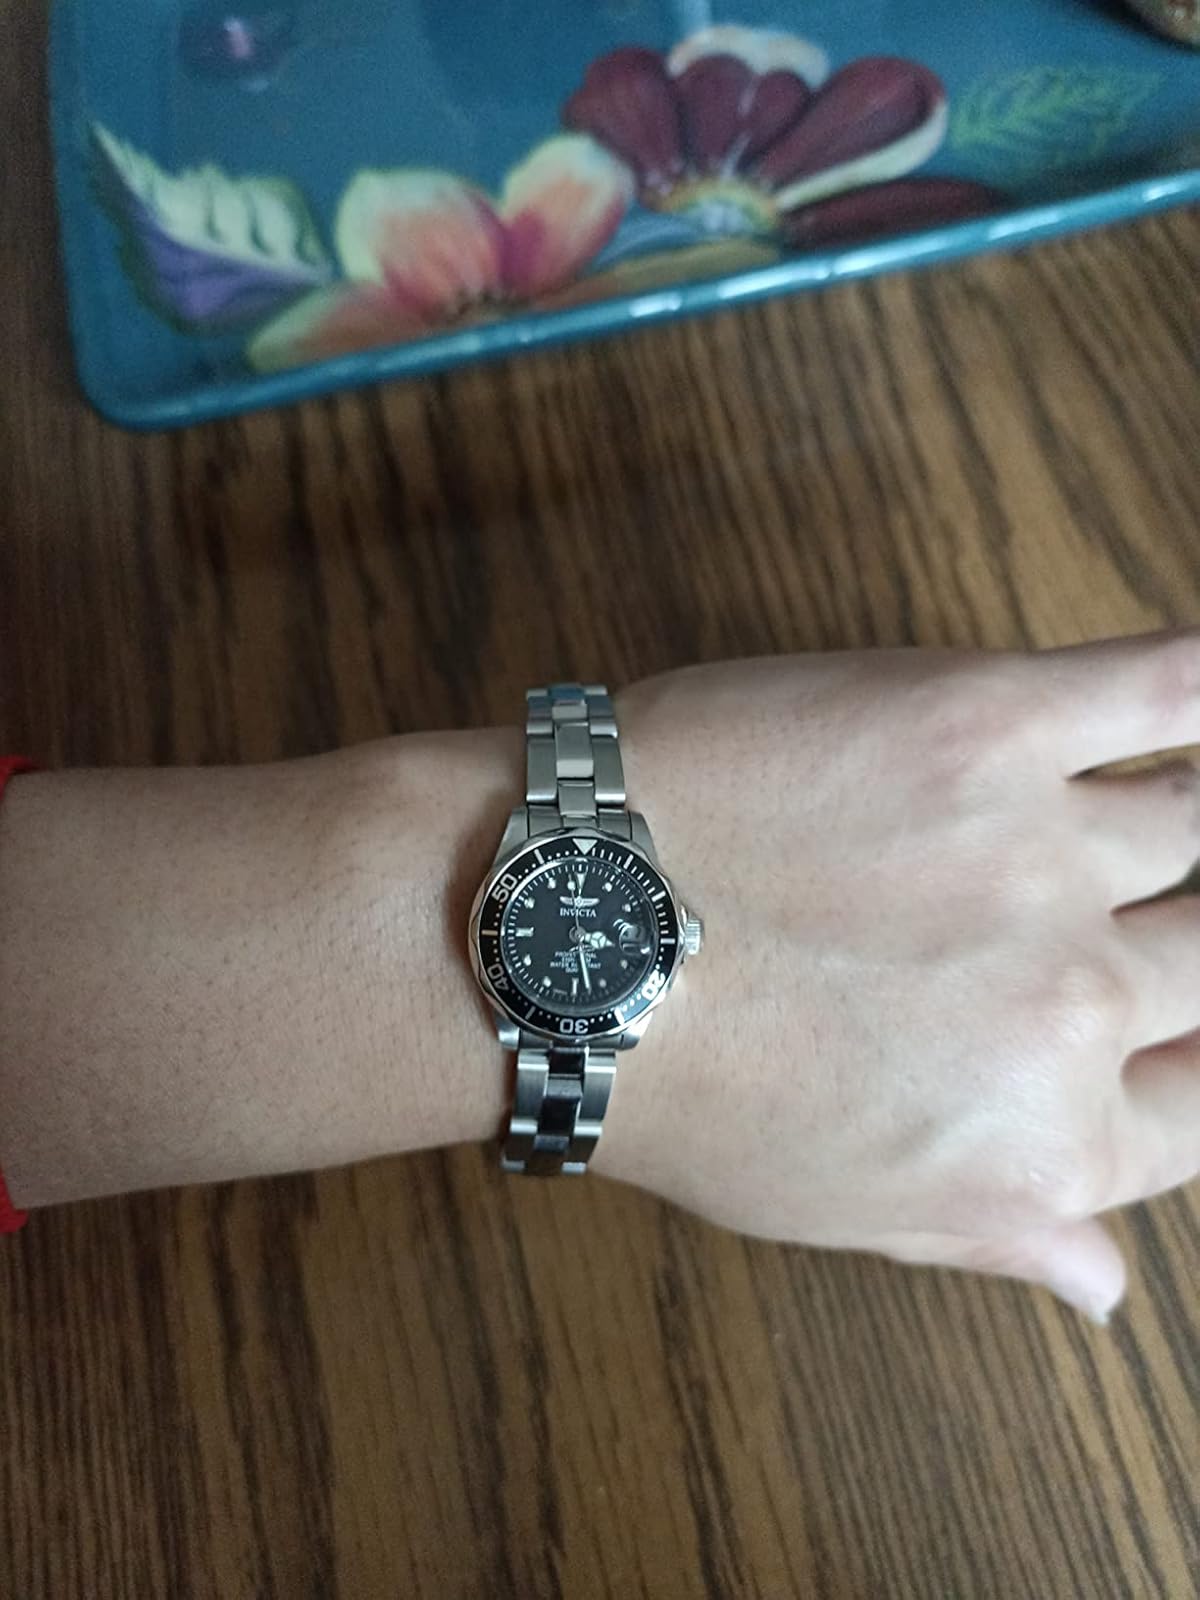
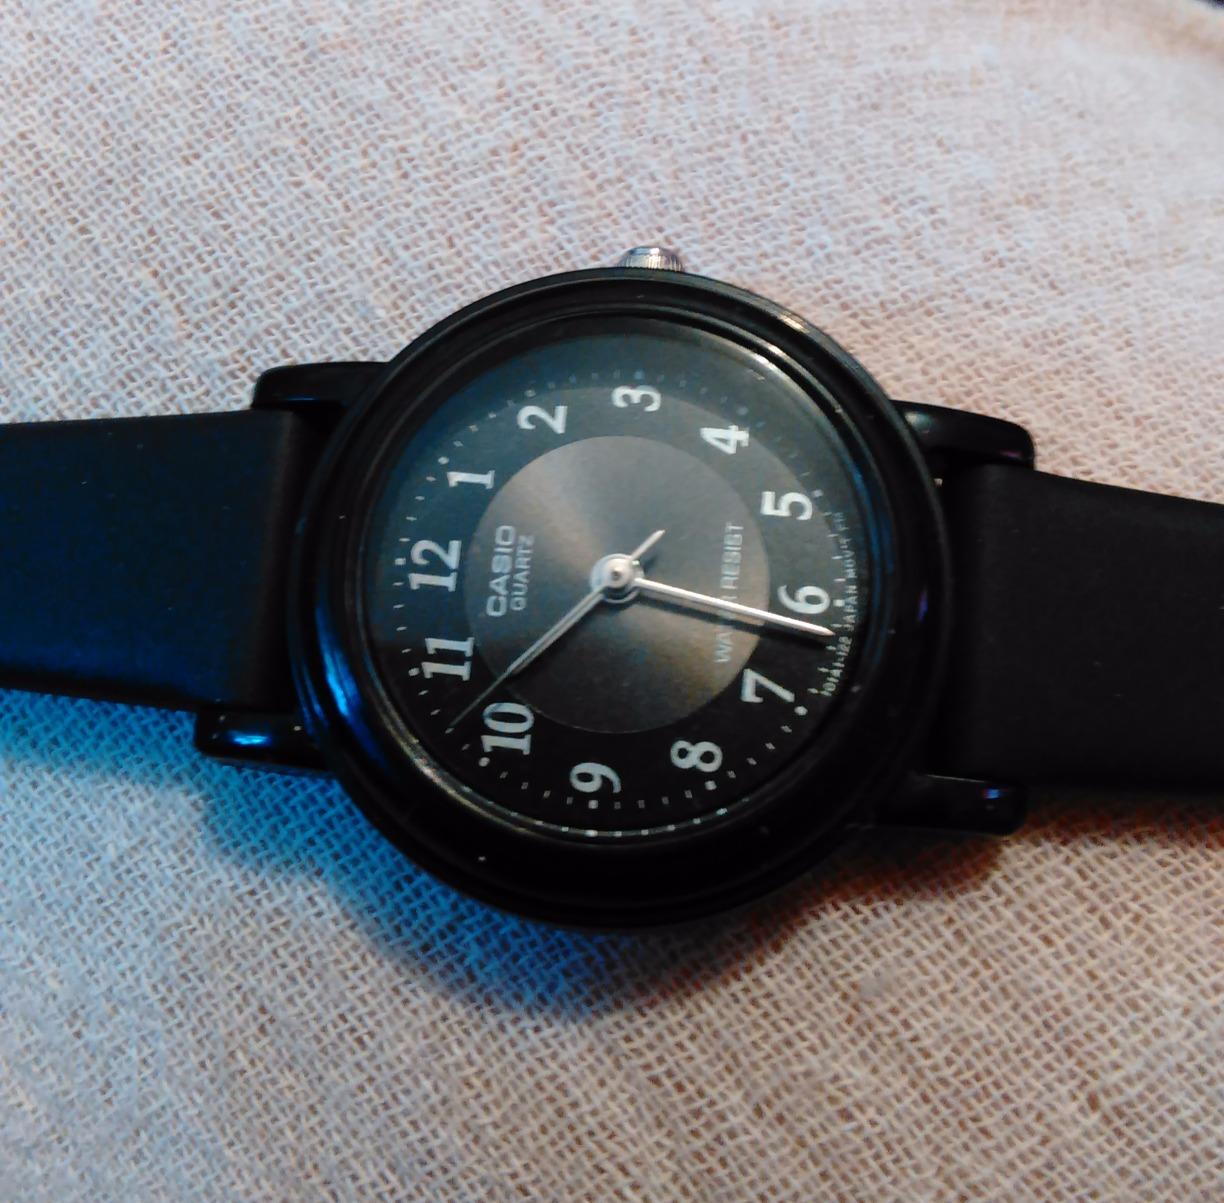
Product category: accessories_watch
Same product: no